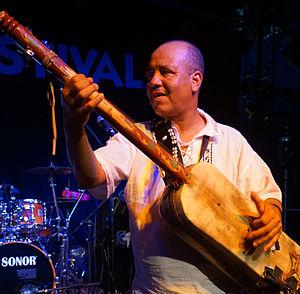
Majid Bekkas est un musicien marocain multi-instrumentiste, compositeur, et ex professeur de guitare classique. Il est également codirecteur artistique du festival jazz au Chellah à Rabat depuis 1996. Amateur des fusions entre la musique traditionnelle gnaoui et le blues afro-américain, il participe depuis quelques années à différents projets et festivals de jazz internationaux.